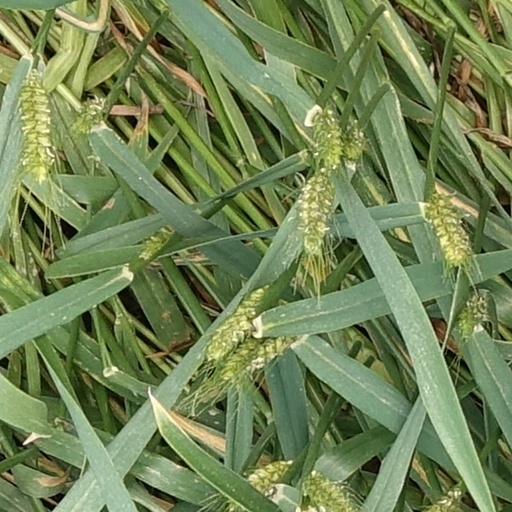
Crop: wheat